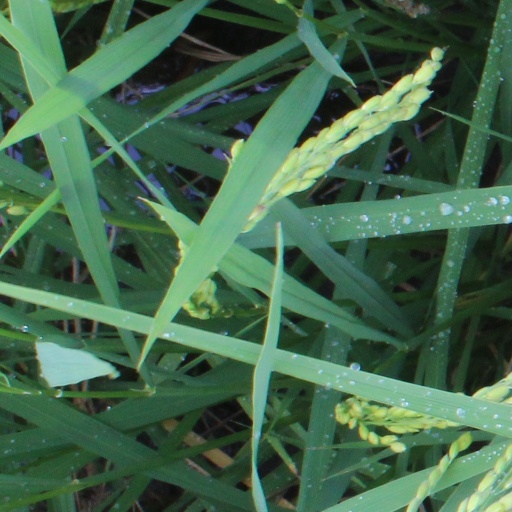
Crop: rice